Moishe House

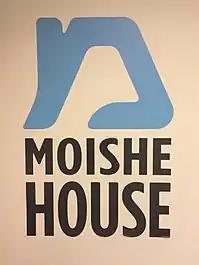
Moishe House logo

Moishe House is an international non-profit organization and Jewish outreach initiative. It is made up of a collection of homes throughout the world that serve as hubs for young adult Jewish community (with an emphasis on ages 21–32) founded by David Cygielman. It provides a rent subsidy and program budget to residents who then use their home to create Jewish communal space. It is pluralistic and open to Jews of all backgrounds and affiliations (reform, conservative, orthodox, secular etc.).